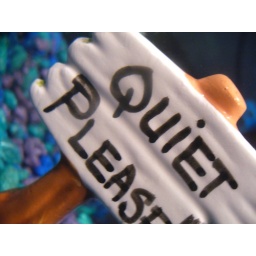
This would be a sign we have in a fish tank ;D